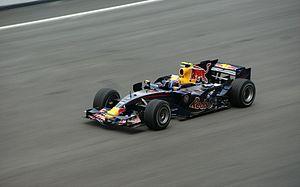
Red Bull Racing est une société britannique qui engage l'écurie Red Bull Racing qui dispute le championnat du monde de Formule 1 sous licence autrichienne depuis 2007. L'écurie est fondée en 2005 avec le rachat par Red Bull de l'écurie Jaguar Racing. De 2010 à 2013, grâce à Mark Webber et Sebastian Vettel, Red Bull Racing remporte avec un moteur V8 Renault quatre titres de champion du monde des constructeurs tandis que Sebastian Vettel est couronné quatre fois de suite chez les pilotes.